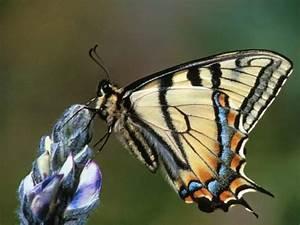
butterfly